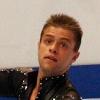
Age: 19